Pauline Viardot

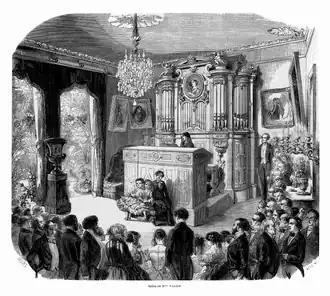

After the fall of Napoleon III later in 1870, they returned to France, where she taught at the Paris Conservatory and, until her husband's death in 1883, presided over a music salon in the Boulevard Saint-Germain. Her students included Ada Adini, Désirée Artôt, Selma Ek, Emma Engdahl-Jägerskiöld, Marie Hanfstängl, Yelizaveta Lavrovskaya, Felia Litvinne, Emilie Mechelin, Aglaja Orgeni, Anna Eugénie Schoen-René, Mafalda Salvatini, Raimund von zur-Mühlen, and Maria Wilhelmj. Her pupil Natalia Iretskaya later became the teacher of Oda Slobodskaya and of Lydia Lipkowska, who in turn taught Virginia Zeani. She was also the godmother of Artôt's daughter Lola Artôt de Padilla. In 1877, her daughter Marianne was briefly engaged to Gabriel Fauré, but she later married composer Alphonse Duvernoy.